Charles F. Tabor

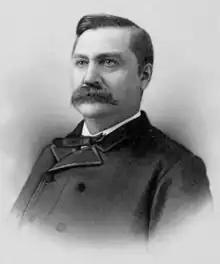

He was born on June 28, 1841, in St. Joseph County, Michigan, to Silas Tabor ( – 1863) and Betsey E. (Russell) Tabor.